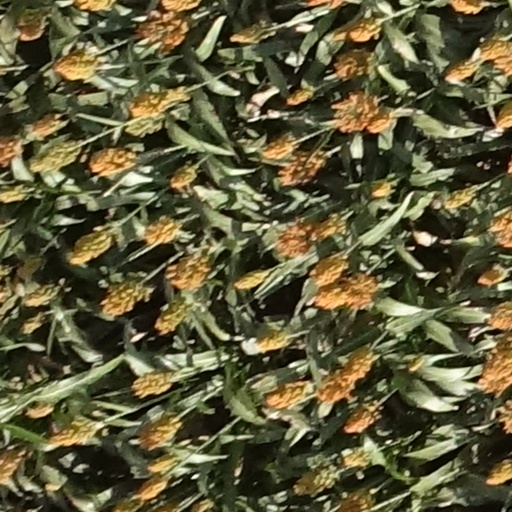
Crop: sorghum